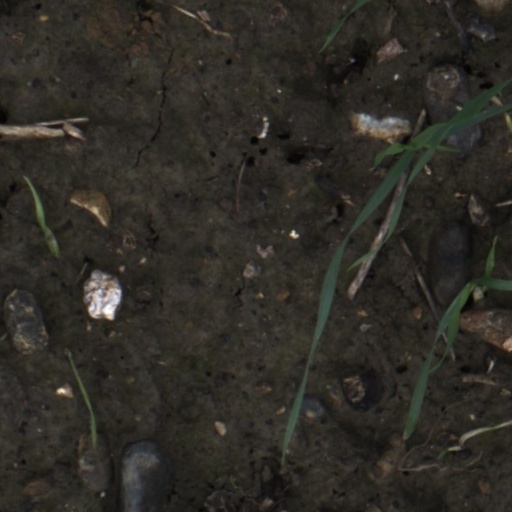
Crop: wheat